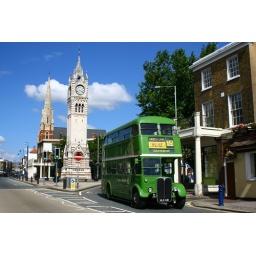
AEC Regent HLX 421 RT604 looking superb in London Country NBC leaf green livery in Gravesend passing the clock tower